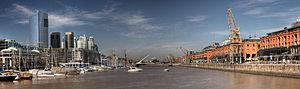
Buenos Aires [bɥenɔz‿ɛʁ] est la capitale et la ville la plus importante de l'Argentine. Les projections pour 2015 établies en 2005 estiment la population de la ville à 3 090 900 habitants. Son agglomération urbaine, le Grand Buenos Aires, compte 14 500 000 habitants. Les habitants sont appelés « Portègnes » ou « Buenos-Airiens », nom aussi donné aux habitants de la province de Buenos Aires dont ne fait pas partie la capitale fédérale. Ils sont pour la plupart d’origine espagnole ou italienne et la religion prépondérante est le catholicisme.